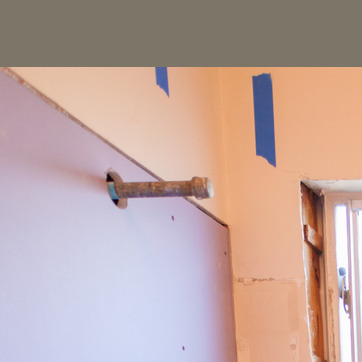
Material: metal